Salime Reservoir

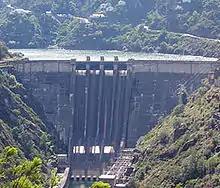
Dam at Grandas de Salime

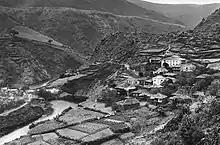
View of the town of Salime from the South in 1952

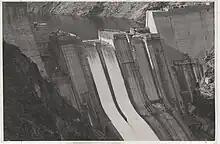
Construction of the dam in 1955 (Archivio storico Touring Club Italiano)

The idea of building a power station in the zone started in 1940 in the location where Narciso Hernández Vaquero planned originally.